Eric Monnin

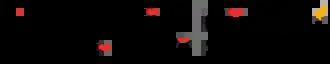

This Olympic concept totally met the requests of the Ministry of Higher Education, Research and Innovation with the main objective of linking the practice of sports to an educational, cultural or citizen ambition around Olympism and its values.